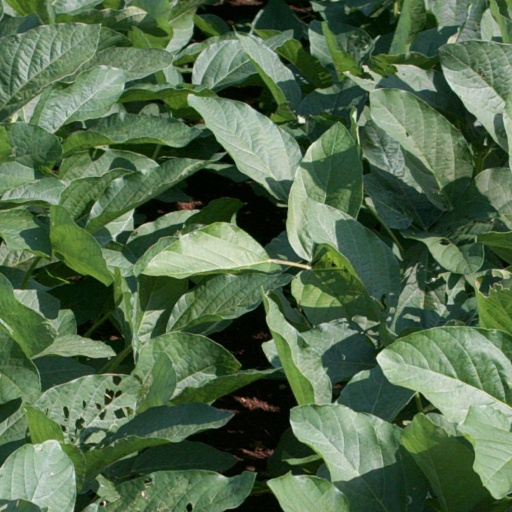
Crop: soybean